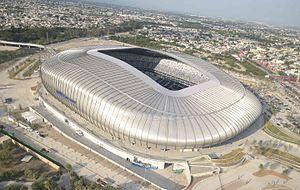
L'Estadio BBVA est un stade de football ouvert en 2015 situé à Guadalupe, dans l'agglomération de Monterrey, au Mexique. C'est le stade du Club de Fútbol Monterrey qui quitte à l'Estadio Tecnológico où il jouait depuis 63 ans.